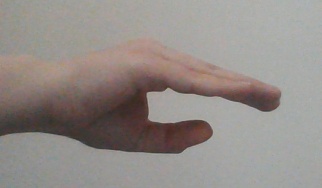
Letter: jeem